Sloane Square Hotel

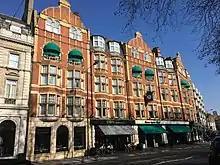
Sloane Square Hotel, February 2019

The Sloane Square Hotel is located on the north side of Sloane Square, in the Royal Borough of Kensington and Chelsea.